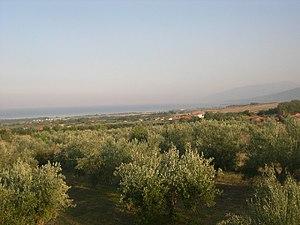
Litochoro est une ville et une ancienne municipalité située dans la partie méridionale de l'ancienne préfecture de Piérie, célèbre pour être au pied du mont Olympe. La ville est à une distance environ de 90 km de Thessalonique, dans l'Ouest du golfe Thermaïque. La première mention de Litochoro apparaît à propos d'un voyage de saint Dionysos. C'est une ville populaire pour ceux souhaitant escalader le mont Olympe ; presque tous les itinéraires s'élevant commencent au sud-ouest de Litochoro.